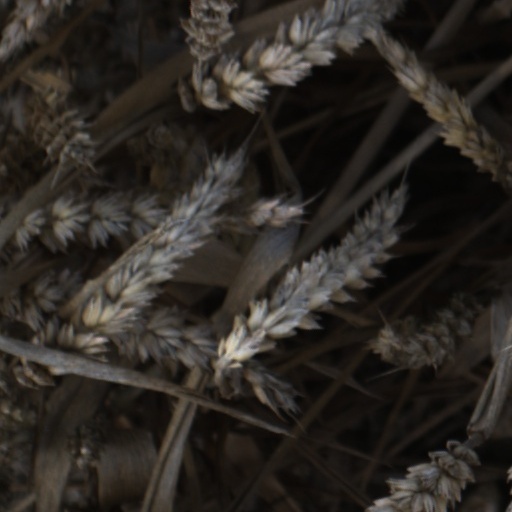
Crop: wheat